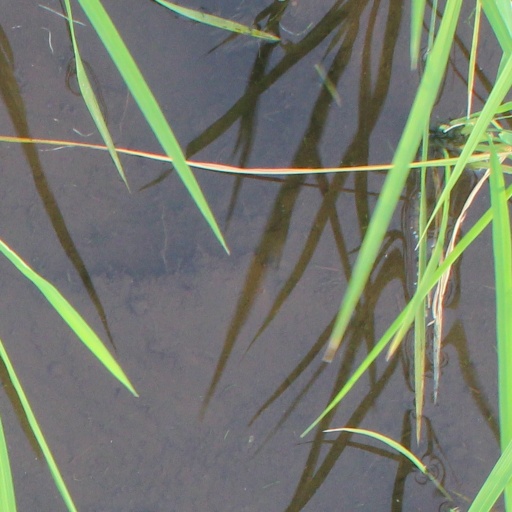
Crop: rice